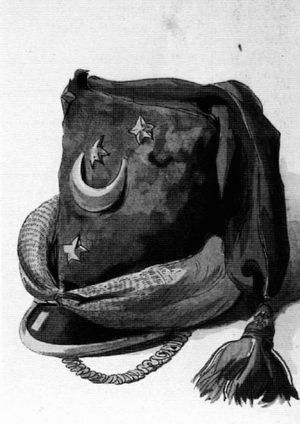
Coiffure d'officier des tartares lituaniens de la Garde impériale.
L’uniforme des Tartares lituaniens est le costume militaire et réglementaire porté par l'escadron des Tartares lituaniens de la Garde impériale.
Les Tartares lituaniens étaient des combattants musulmans regroupés en une unité de cavalerie légère de la Garde impériale, créée par Napoléon Iᵉʳ et ayant servi dans l'armée française de 1812 à 1814. Descendants de familles tatares originaires de Crimée, ils furent organisés en un escadron au début de la campagne de Russie à laquelle ils prirent part sous les ordres du chef d'escadron Achmatowicz. À la suite de la mort de ce dernier à Vilna, le capitaine Ulan prit le commandement de ce corps à l'existence plutôt éphémère, qui participa ensuite aux campagnes d'Allemagne et de France avant d'être dissous à la Première Restauration.